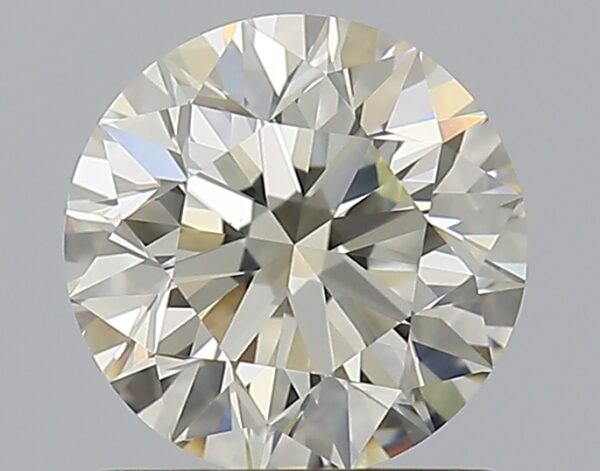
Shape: round
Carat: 1
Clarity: VS1
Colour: M
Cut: EX
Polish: EX
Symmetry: EX
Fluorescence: F
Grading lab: GIA
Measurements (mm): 6.29 x 6.34 x 4.01